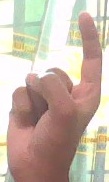
ASL sign: Z